Gabriel Calloet-Kerbrat

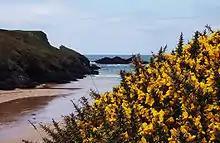
Gorse on a Breton beach. Calloet-Kerbrat had invented a machine to extract fodder.

Calloet-Kerbrat also invented a machine for crushing gorse to extract fodder for livestock, often cited in agronomic literature. He particularly recommended using this plant for newborn foals, as well as cows and sheep. This practice, along with the use of this machine, seems to have spread to Brittany during the eighteenth century, and his feeding advice still appears in nineteenth-century veterinary literature. Among his inventions, it is also worth mentioning his "loge", used to store turnips during the winter, and his turnip chopper for feeding cattle, which are among the first agricultural machines described by their inventor. His drawing plates were regularly reproduced in the 18th century, notably in the "Maison rustique", which ensured their wide distribution.